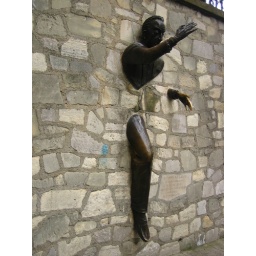
The man that got caught in the wall on his way home from his mistress, Paris